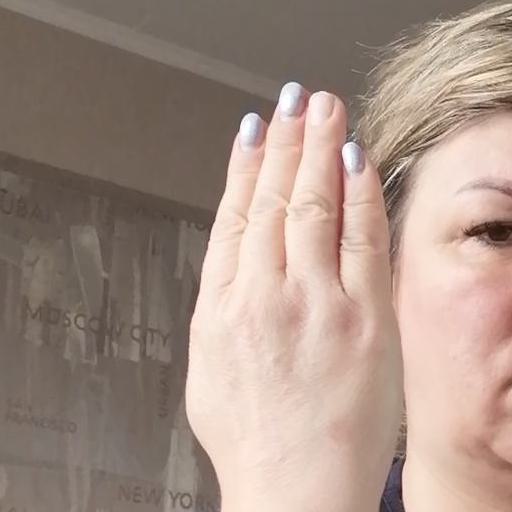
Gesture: stop_inverted